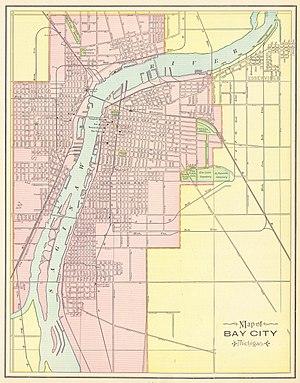
Bay City est une ville américaine située au centre-est de la péninsule inférieure de l'État du Michigan, sur la baie de Saginaw du lac Huron. La ville est le siège du comté de Bay. Sa population s’élevait à 34 932 habitants lors du recensement de 2010, estimée à 33 019 habitants en 2018.